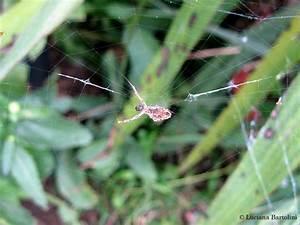
spider